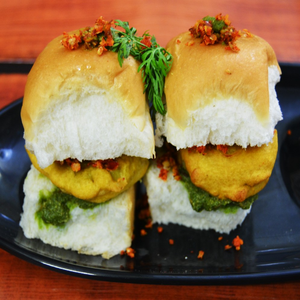
Dish: vadapav